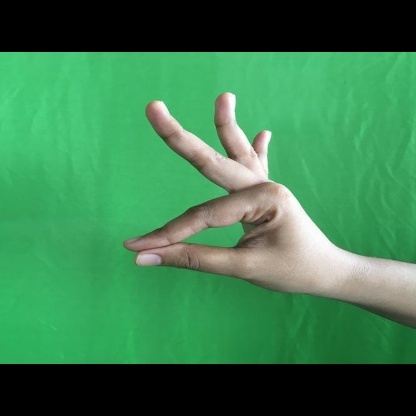
Mudra: Hamsasyam